Official Cantonese translations of English names for British officials

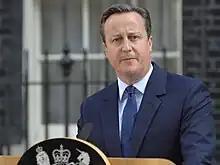
Prime Minister David Cameron in 2016

This practice of providing comprehensive official name translation services has never been extended to Mandarin or to other UK diplomatic missions out of Hong Kong in the Greater China region. As such, places where Mandarin is their official language usually have different Mandarin-translated names for British officials. The Mandarin-translated names do not only differ from their Cantonese counterparts but also among Mandarin-speaking regions, e.g. between Mainland China and Taiwan. Also, these name translations are not used by Chinese state-owned media in Hong Kong, e.g. "Ta Kung Pao" and "Wen Wei Po". Instead, they use names following standards of Mainland state media.